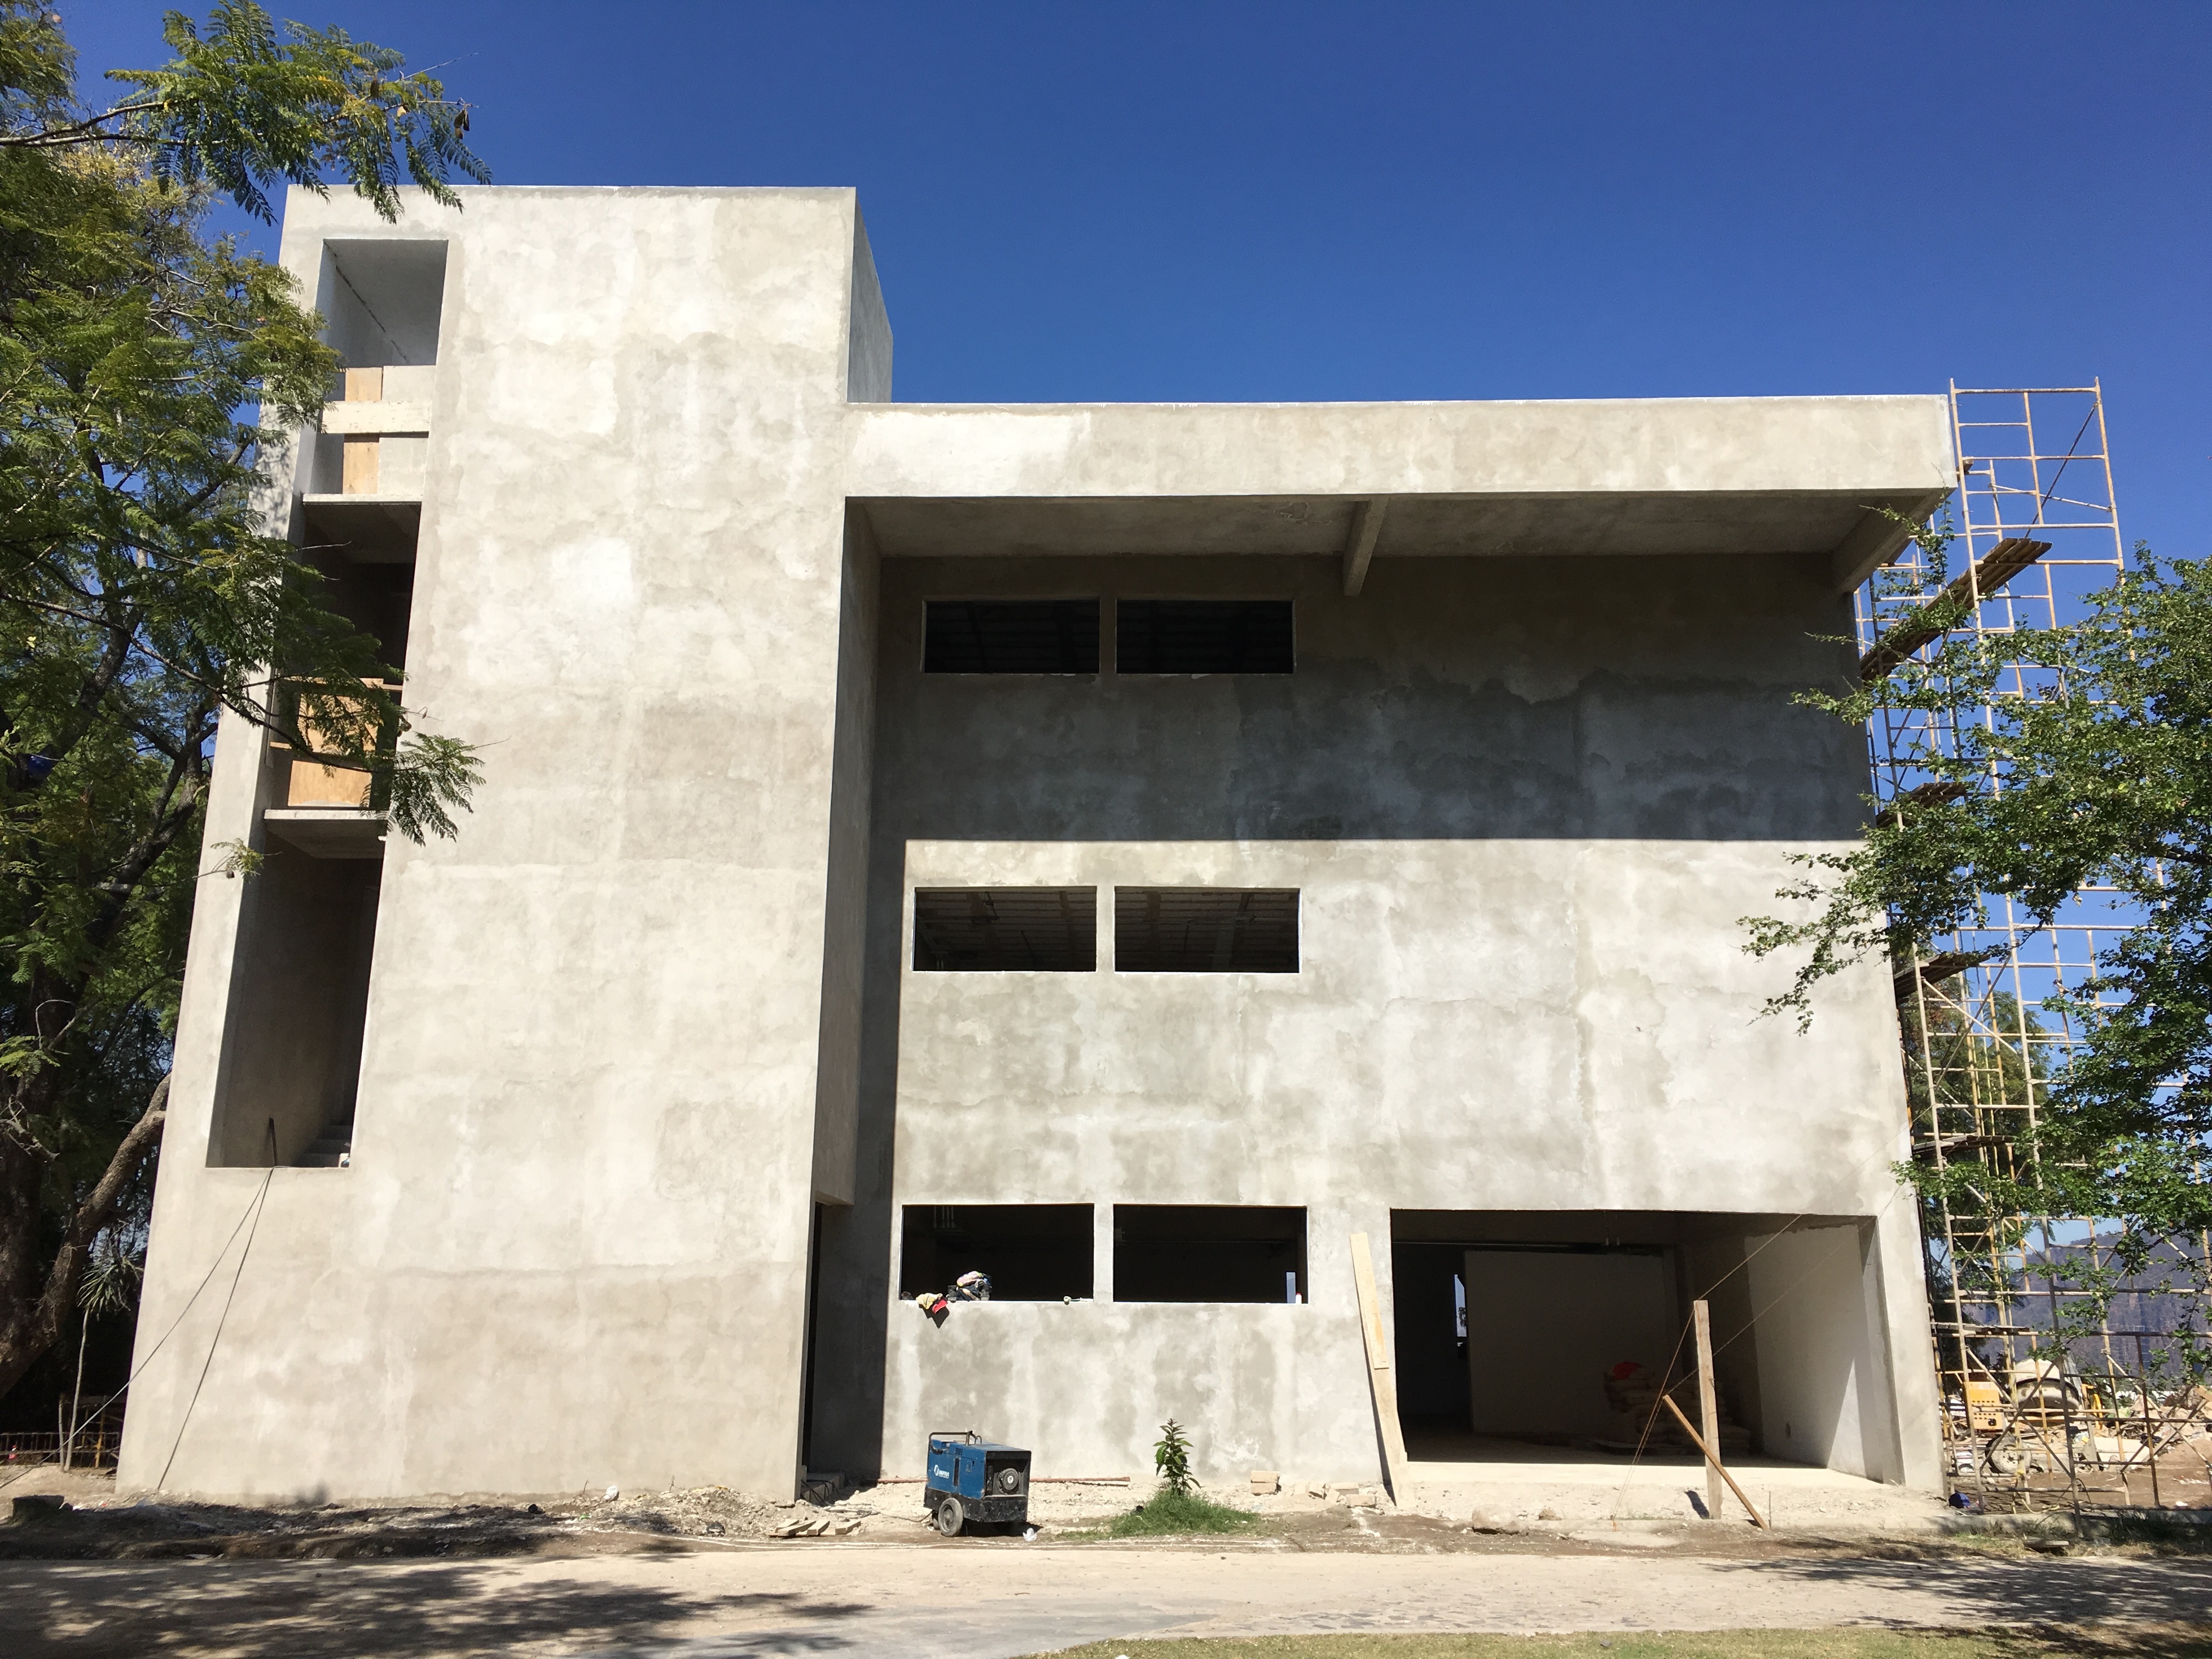
architecture, house, building, home, facade, property, professional